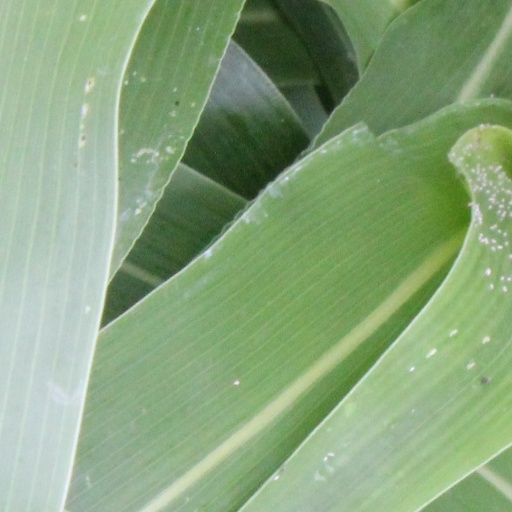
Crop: sorghum